Caspar David Friedrich

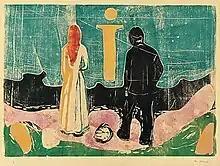
Edvard Munch, "The Lonely Ones" (1899). Woodcut. Munch Museum, Oslo

Friedrich created the idea of a landscape full of romantic feeling—"die romantische Stimmungslandschaft". His art details a wide range of geographical features, such as rock coasts, forests and mountain scenes, and often used landscape to express religious themes. During his time, most of the best-known paintings were viewed as expressions of a religious mysticism. He wrote: "The artist should paint not only what he sees before him, but also what he sees within him. If, however, he sees nothing within him, then he should also refrain from painting that which he sees before him. Otherwise, his pictures will be like those folding screens behind which one expects to find only the sick or the dead." Expansive skies, storms, mist, forests, ruins and crosses bearing witness to the presence of God are frequent elements in Friedrich's landscapes. Though death finds symbolic expression in boats moving away from a shore, it is referenced more directly in paintings like "The Abbey in the Oakwood" (1808–1810), in which monks carry a coffin past an open grave, toward a cross, and through the portal of a church in ruins.